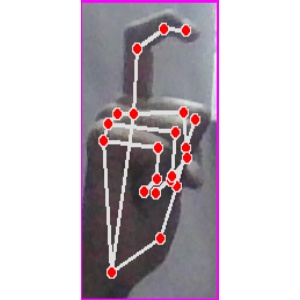
अक्षर: ट